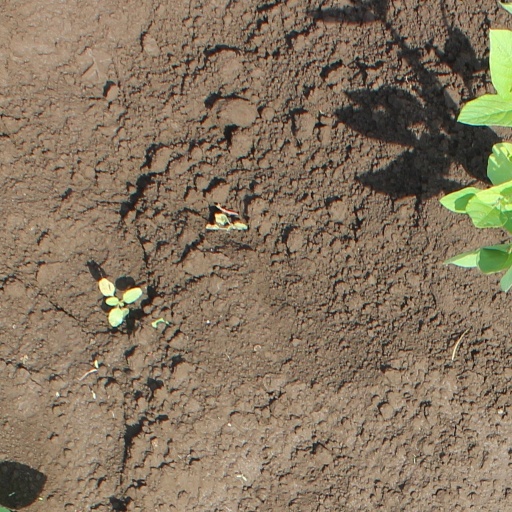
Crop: soybean